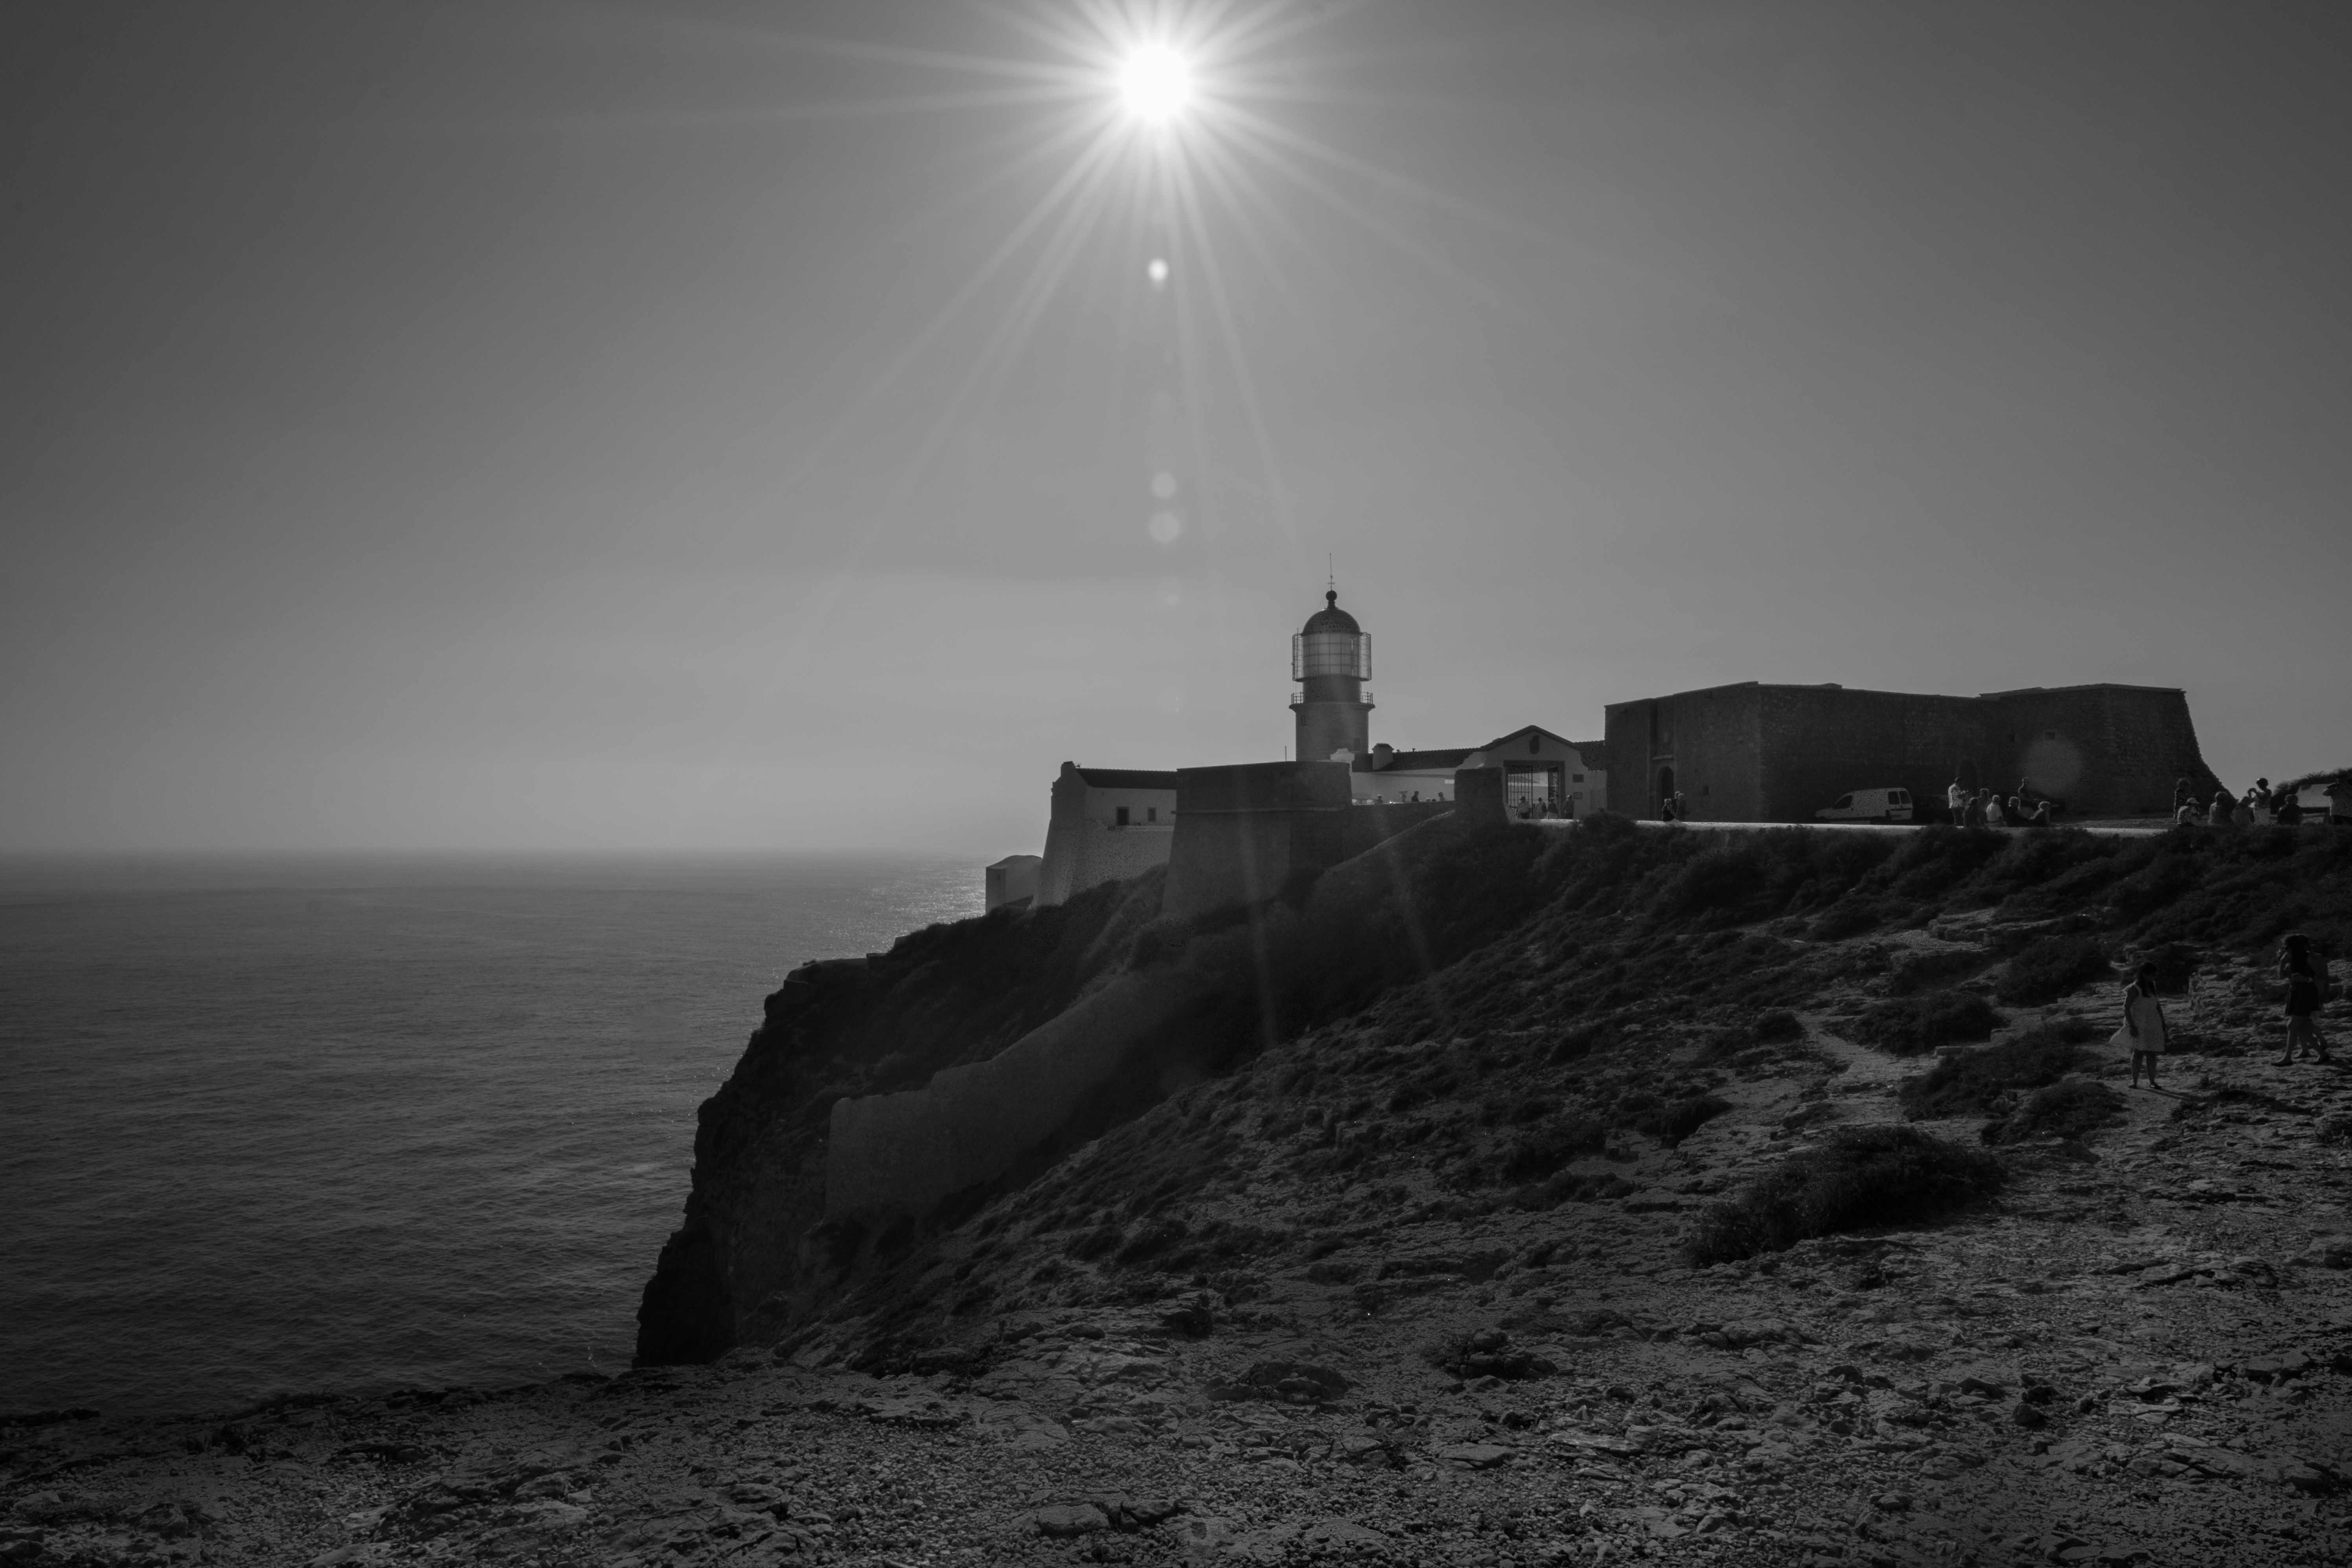
sea, coast, rock, ocean, horizon, light, cloud, black and white, sun, sunrise, white, night, photography, sunlight, morning, wave, dawn, dusk, tower, darkness, black, monochrome, terrain, cape, ray of sunshine, monochrome photography, atmospheric phenomenon